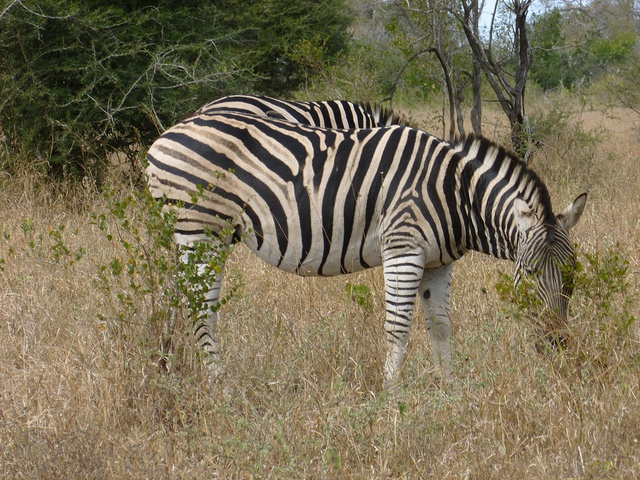
Zebra standing in field of tall grasses and trees grazing.
The zebra snacks on the tall grass that grows.
A pair of zebras grazing in their natural habitat.
a zebra nibbles on a green plant in an otherwise dry field
A pair of zebras grazes on the savanna